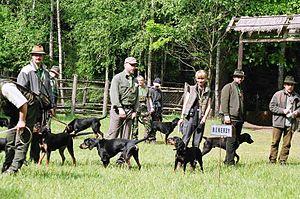
Le chien courant polonais est une race de chiens originaire de Pologne. C'est un chien courant de taille moyenne, de construction ramassée qui admet trois couleurs de robe : le noir et feu, le marron et feu et le fauve-rouge. Il est utilisé comme chien de chasse et chien de garde.